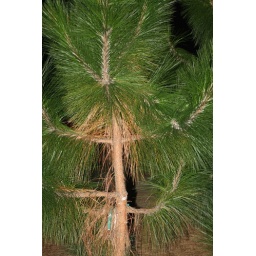
little pine tree near the tennis courts